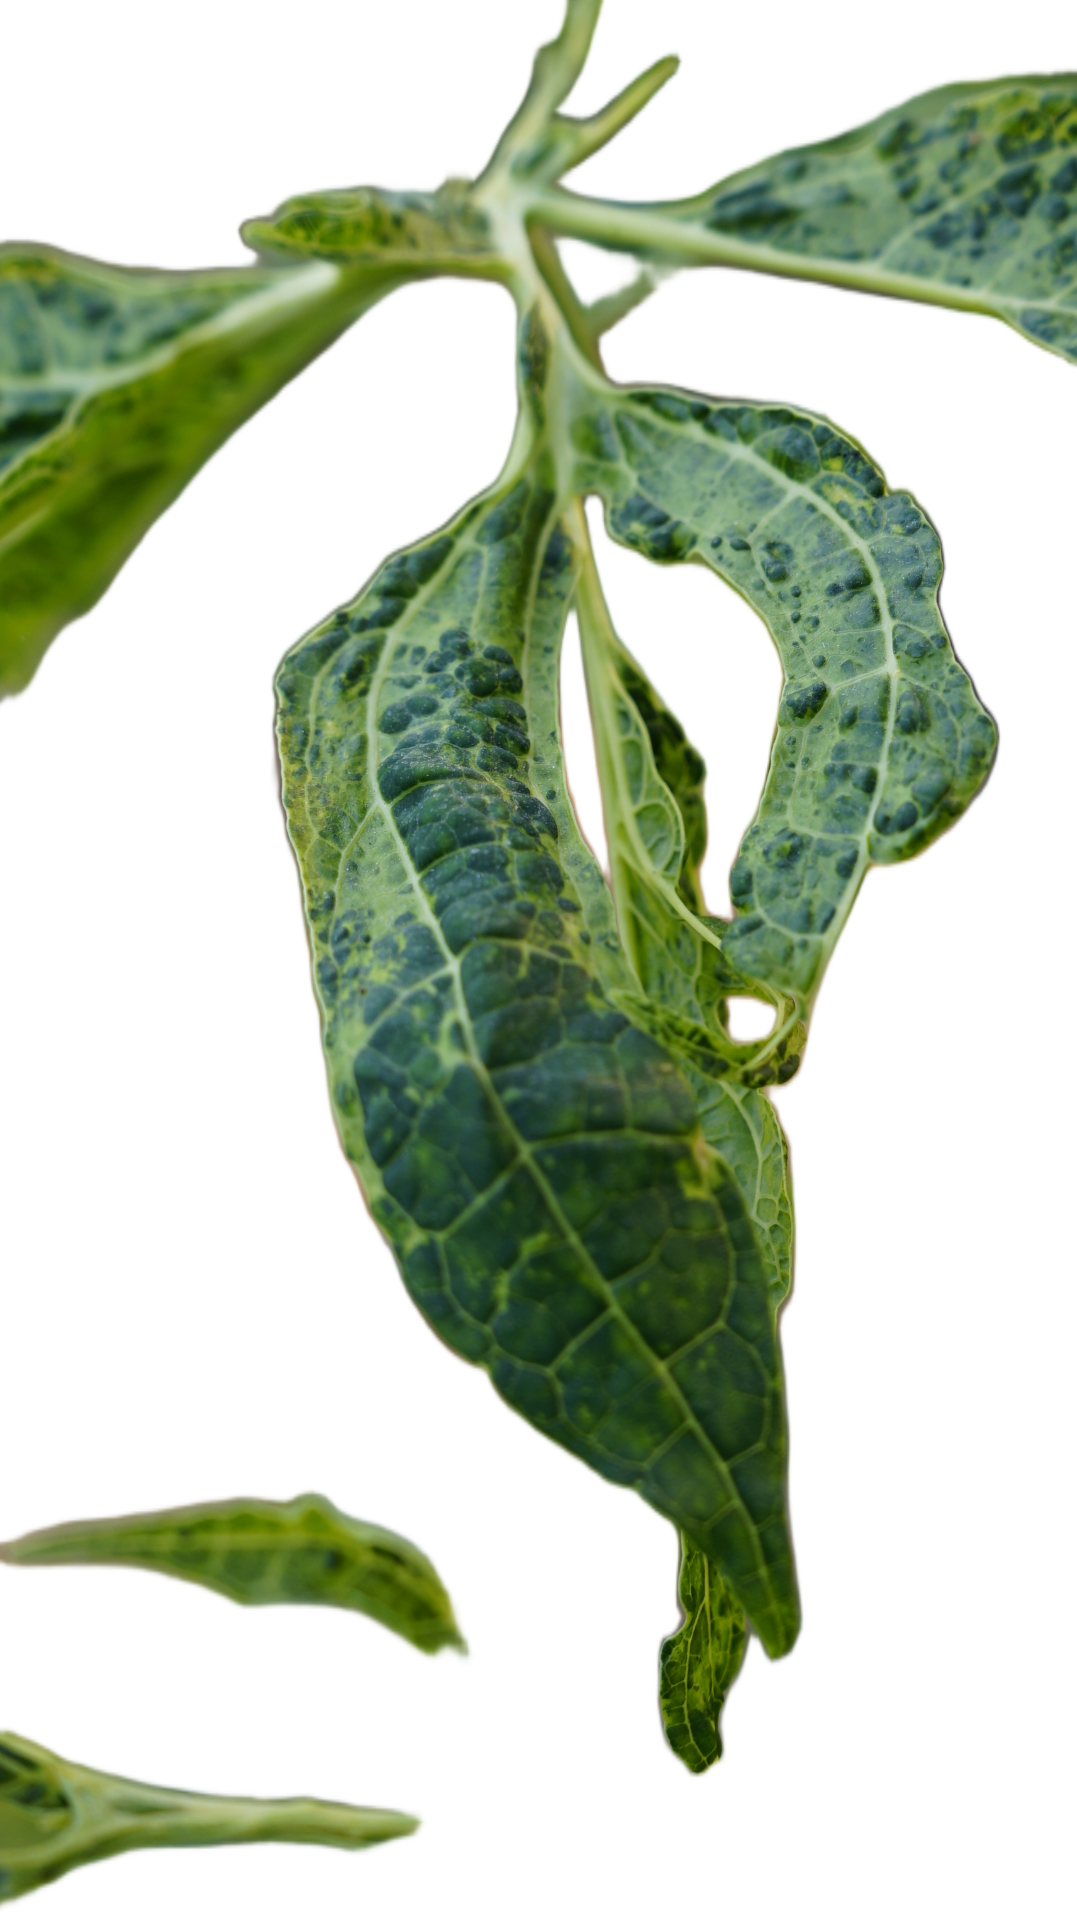
Crop: Papaya
Label: Curled_Yellow_Spot